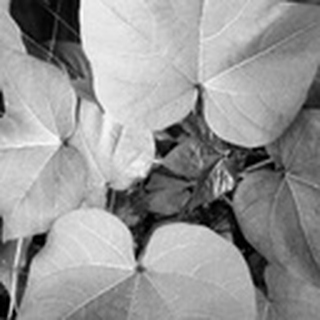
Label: healthy_cotton